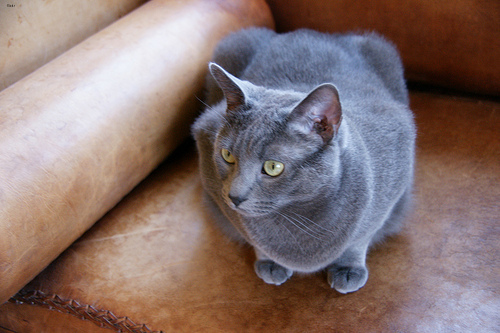
Breed: russian blue